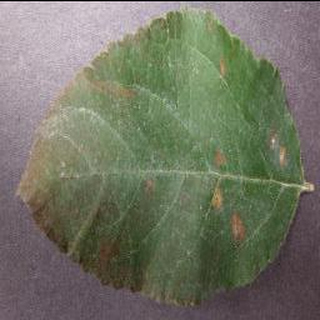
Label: apple_cedar_apple_rust